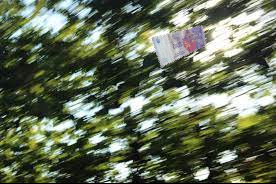
Denominación: 100